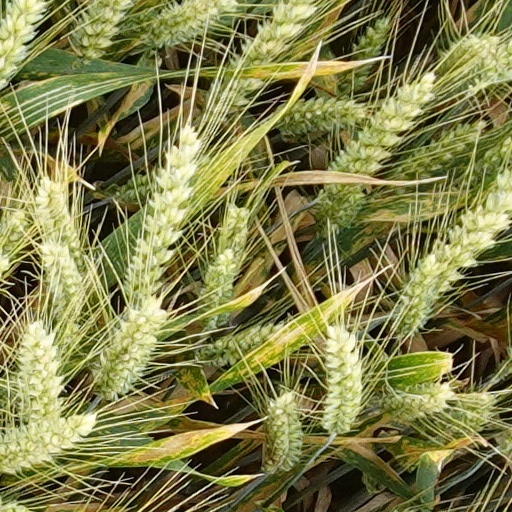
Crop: wheat